History of Lincoln City F.C.

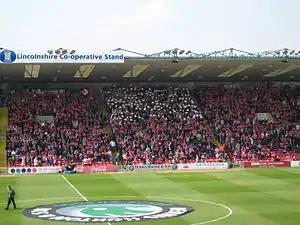
Lincoln fans do a card display before a match against Swindon

In the 2005–06 season, Lincoln City lost narrowly to then Premier League side Fulham in the second round of the 2005–06 League Cup, taking the match to extra-time before the London side won 5–4 in the final minute. In the league, Lincoln again reached the play-offs after many fans and critics believed that they would finish in the mid-table after losing many of their first team regulars from the previous three campaigns. In January both Alexander and former assistant manager Gary Simpson were put on gardening leave by the board. Alexander was soon after reinstated; however, Simpson did not return. Shortly after, over a disagreement with other board members over the way the club was being run and certain personnel, two prominent board members, Ray Trew and Keith Roe departed from the club. Lincoln brushed this saga to the side though, and finished 7th in League 2 after only losing 3 games since the new year. Lincoln were to face local neighbours Grimsby Town in the play-offs, a side they had beaten 5–0 at Sincil Bank earlier in the season. However, once again it was not to be, as Lincoln lost 3–1 on aggregate to become the first team ever to lose four consecutive play-off competitions.